UNSW Sunswift

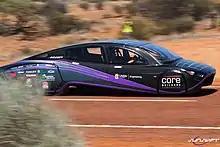
Appearance of the Violet

The design and construction of eVe began in early 2012 and was completed within 18 months in time for the 2013 World Solar Challenge. The car cost approximately $500,000 and was built to compete in the new Cruiser Class in the WSC. This class focused on more practical solar cars with passenger seats, greater safety and more efficient batteries. To reflect its focus on practicality, the team also designed it to resemble a modern-day sports car, rather than the typical space aged style of most other solar vehicles. The car was the fastest vehicle in the Cruiser Class, achieving Line Honours and overall third place for the Cruiser class while also attaining the highest top speed of .